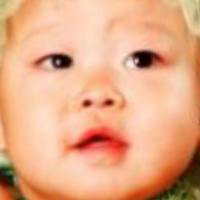
Age group: age 01-10